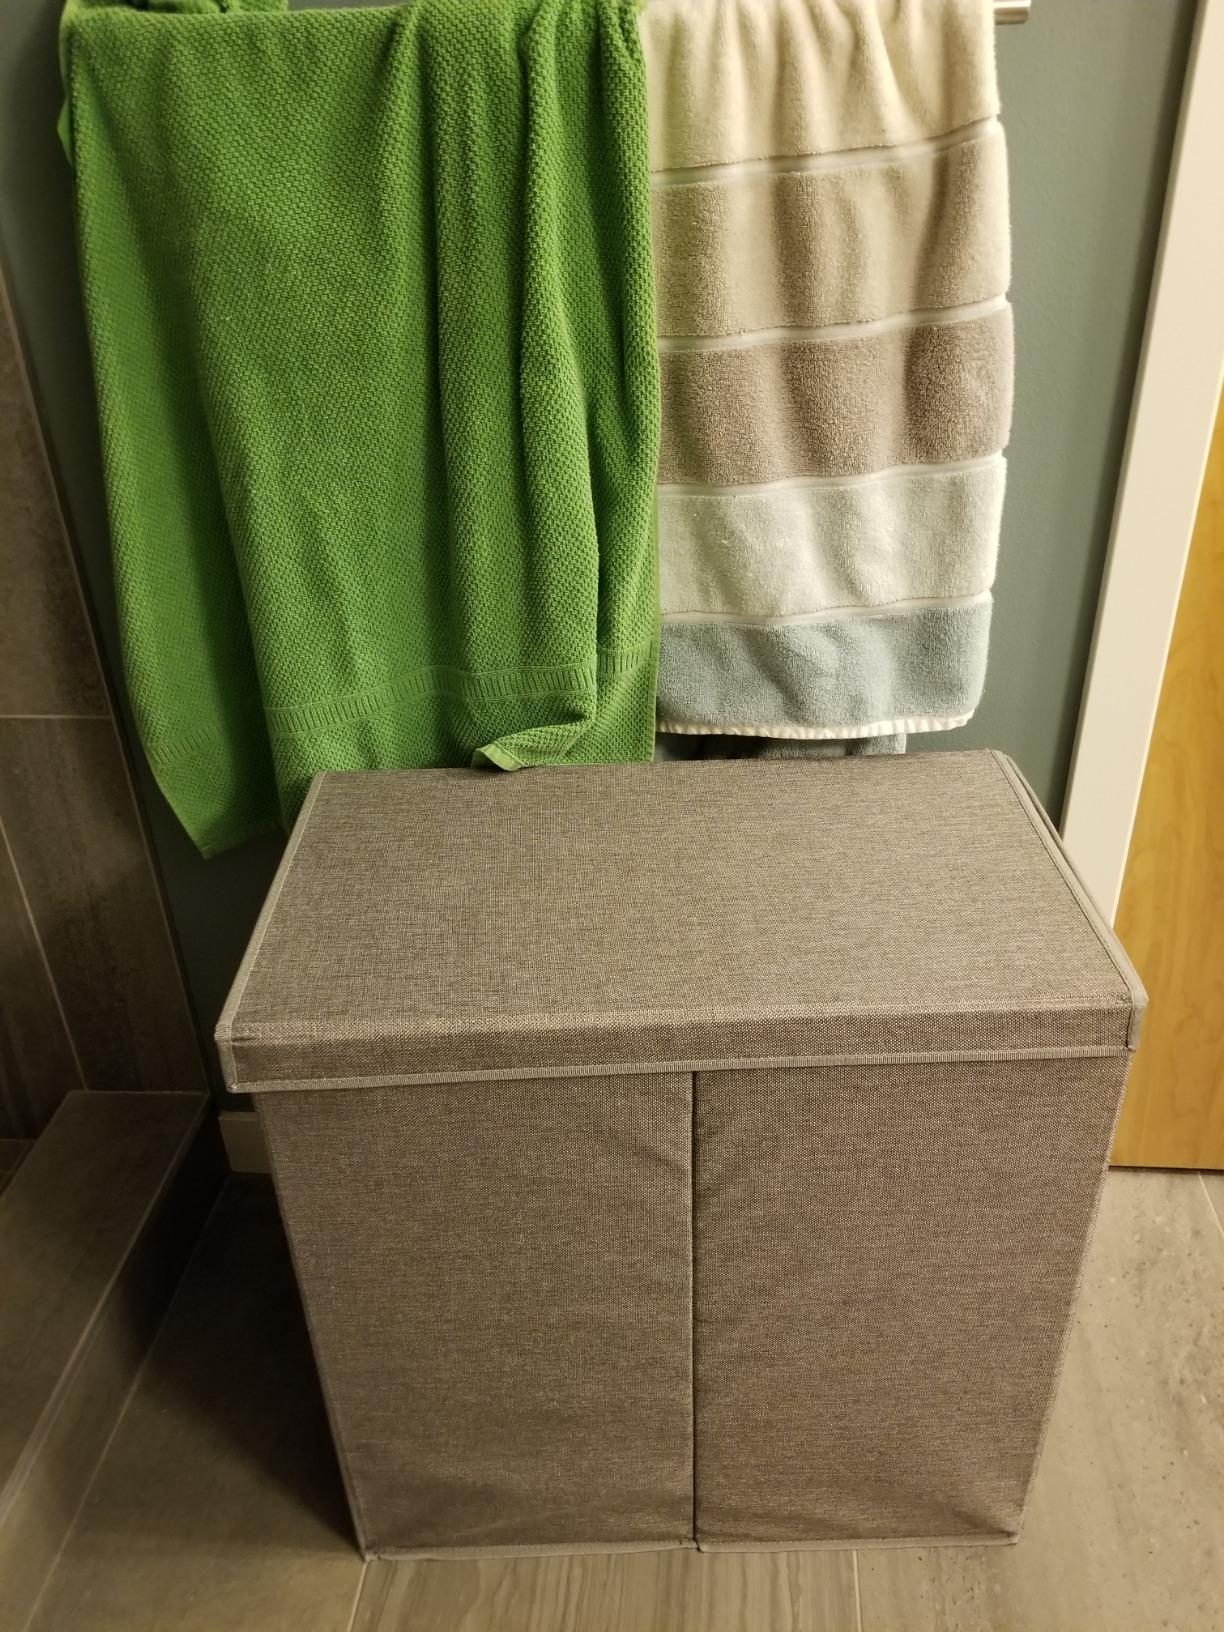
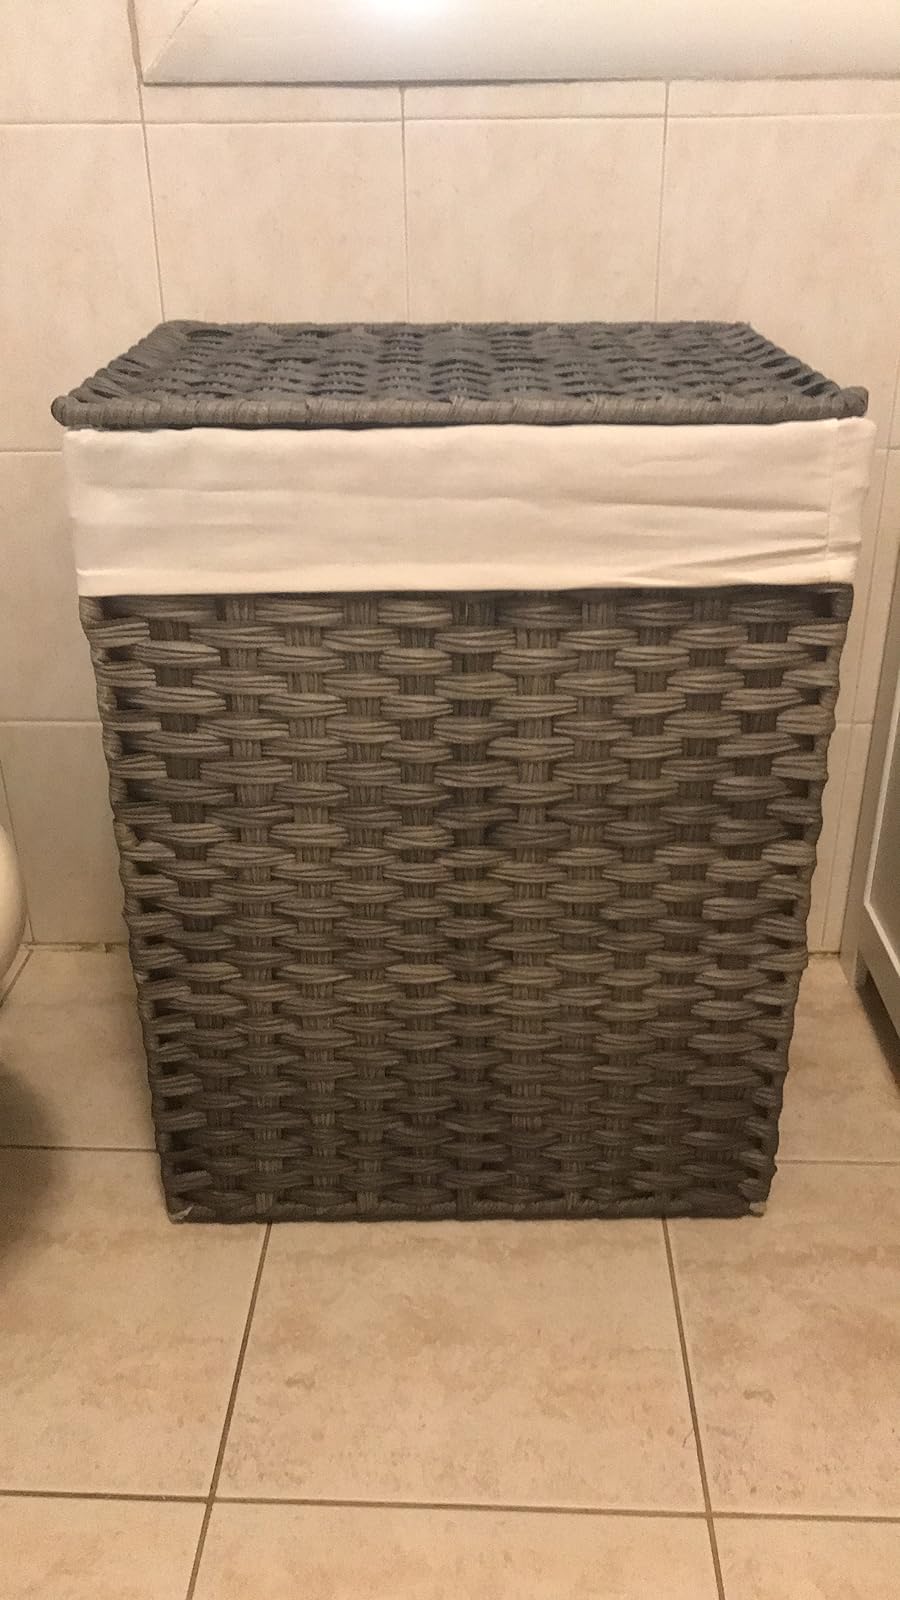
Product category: items_hamper
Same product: no